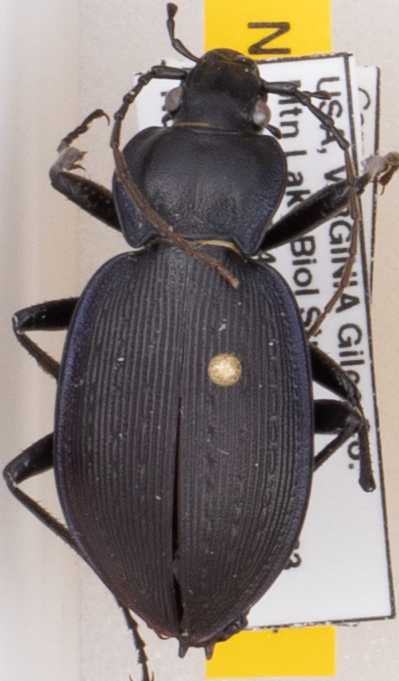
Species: Carabus goryi
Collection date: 2019-08-13
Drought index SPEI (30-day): -0.03
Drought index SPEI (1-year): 1.69
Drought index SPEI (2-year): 1.69